Carcinoid

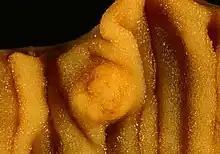
Picture of a carcinoid tumor (center of image) that encroaches into the lumen of the small bowel (pathology specimen). The prominent folds are plicae circulares, a characteristic of the small bowel.

A carcinoid (also carcinoid tumor) is a slow-growing type of neuroendocrine tumor originating in the cells of the neuroendocrine system. In some cases, metastasis may occur. Carcinoid tumors of the midgut (jejunum, ileum, appendix, and cecum) are associated with carcinoid syndrome.